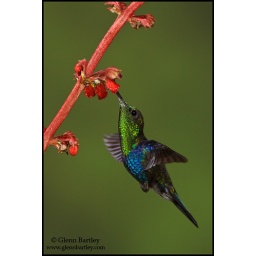
Green-crowned Woodnymph (Thalurania fannyi) feeding at a flower while flying in the Milpe reserve in northwest Ecuador.